Knob Hill, Colorado

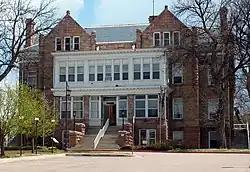
Colorado School for the Deaf and Blind

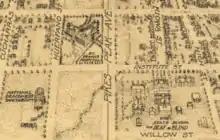
School for the Deaf and the Blind, St. Francis Hospital, and the National Deaconess Sanitarium, 1909

The Colorado Institute of the Education of the Mutes (now Colorado School for the Deaf and Blind) was founded by Jonathan R. Kennedy and opened on April 8, 1874. The school began with a Territorial appropriation of $5,000. It first operated in a rented house with seven students. Kennedy, who had worked at the Kansas State School for the Deaf, was the director of the school. He and his wife had children who attended the school. William Jackson Palmer donated land to build a permanent school on Knob Hill, east of Colorado Springs. In 2014, there are 500 students across the state.